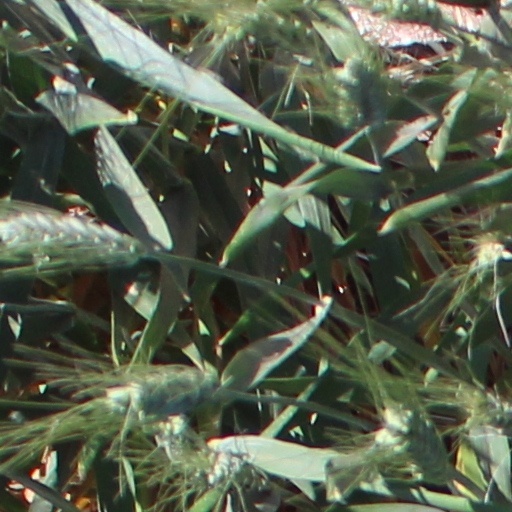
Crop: wheat